Johanna Gertze

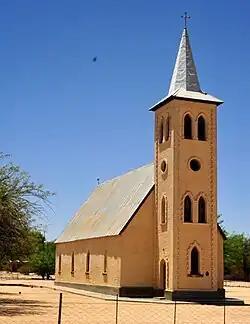
On July 25, 1933, the local Rhenish congregation celebrated the 75th anniversary of the first baptism among the Herero, Johanna Gertze

In 1936, Vedder's book "Die schwarze Johanna: Lebens- und Zeitbild der 99jährigen Johanna Gertze, der Erstlingsfrucht vom Missionsfelde des Hererolandes" ("The Black Johanna: The Life and Times of 99-Year-Old Johanna Gertze, the First Fruits of the Mission in the Herero Lands") was published by the Rhenish Missionaries' press, Verlag des Missionshauses.